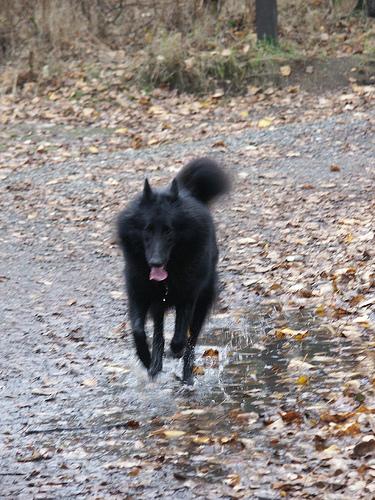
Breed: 227-n000070-groenendael